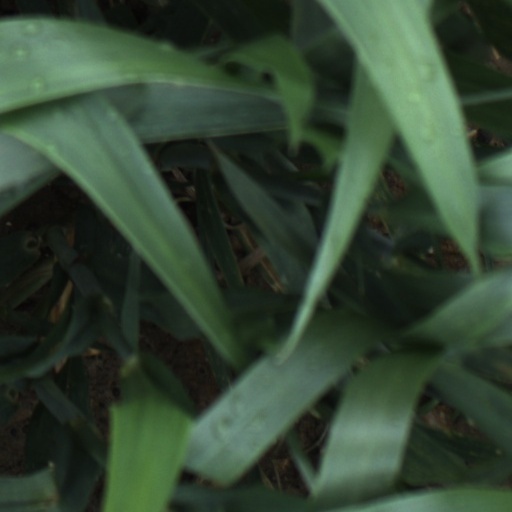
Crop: wheat